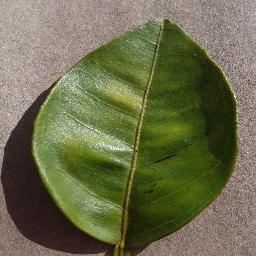
Label: Orange___Haunglongbing_(Citrus_greening)